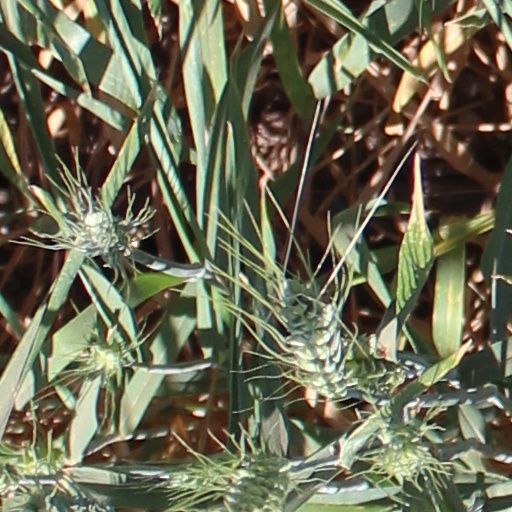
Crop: wheat